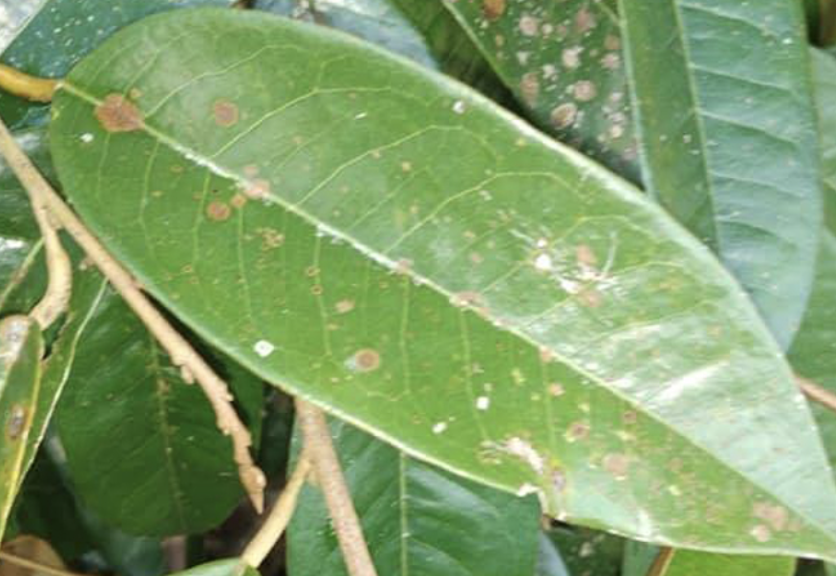
Label: pink_disease